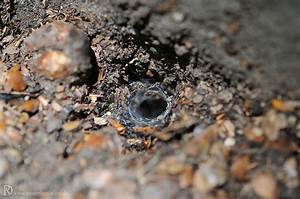
Label: ragno